John Chichester (died 1586)

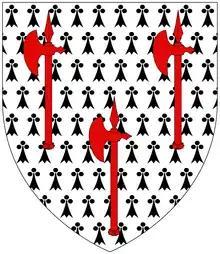
Arms of Dennis of Holcombe Burnell & Bicton, Devon: "Ermine, three battle-axes gules"

John Chichester married Anne Dennis, the eldest daughter of Sir Robert Dennis (died 1592), of Holcombe Burnell, in Devon, by his wife Mary Blount who was one of the two daughters and co-heiresses of William Blount, 4th Baron Mountjoy (c. 1478–1534), KG, and a first cousin of Lady Jane Grey. Their children included: